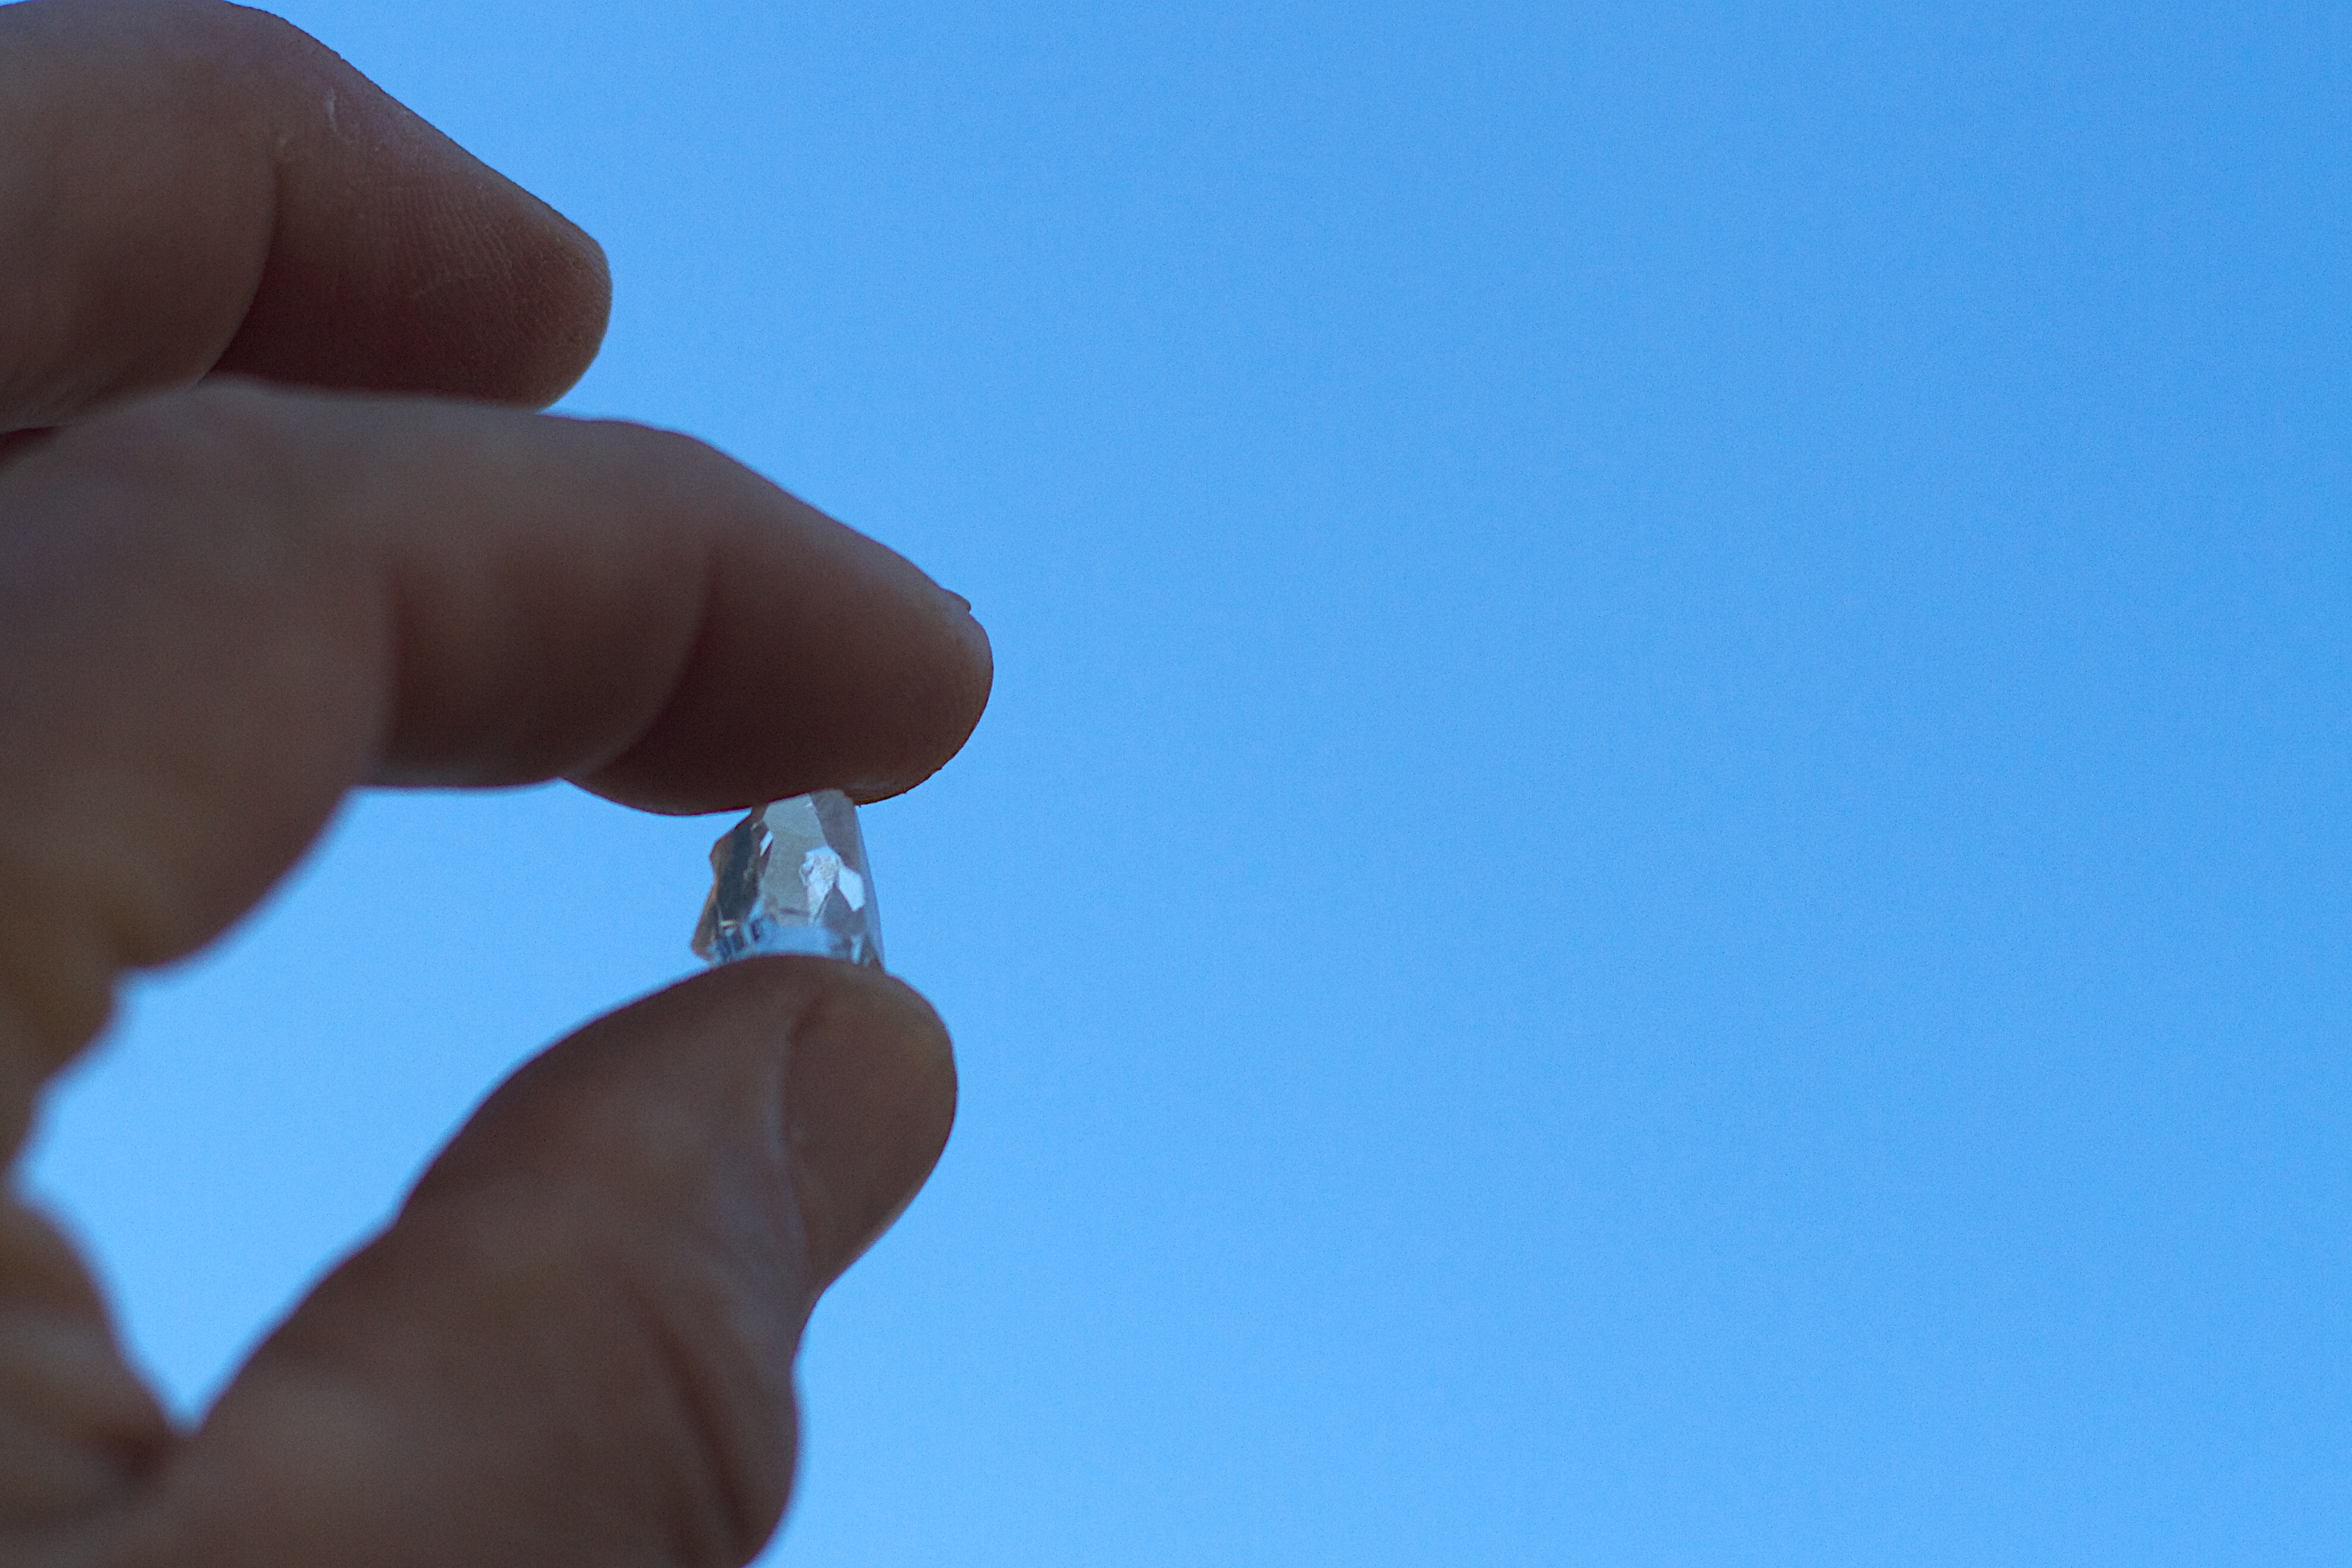
hand, sky, finger, blue, atmosphere of earth